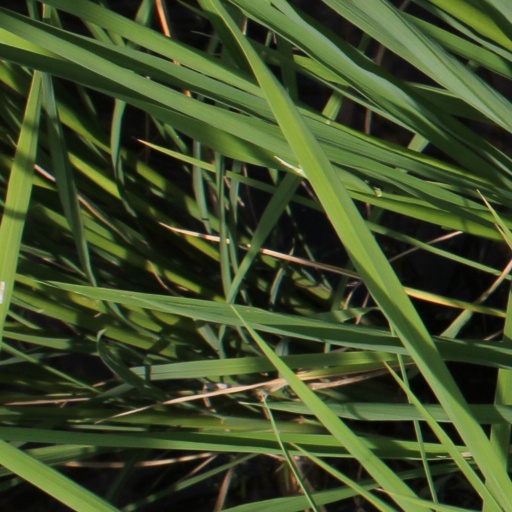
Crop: rice